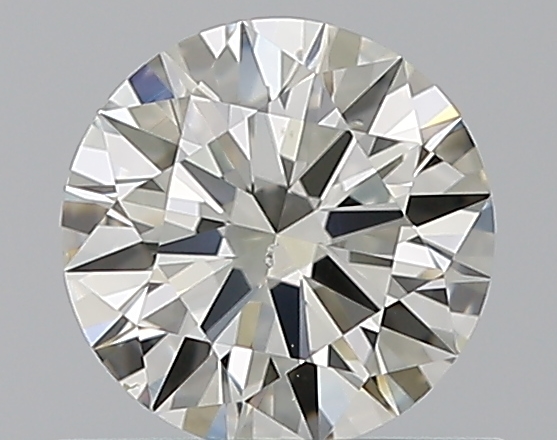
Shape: round
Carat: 0.5
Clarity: SI1
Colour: K
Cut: EX
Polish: EX
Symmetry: EX
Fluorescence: F
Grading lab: GIA
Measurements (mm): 5.19 x 5.2 x 3.1